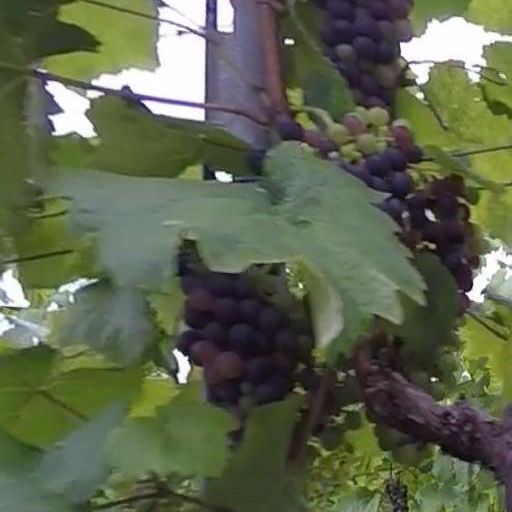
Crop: grape